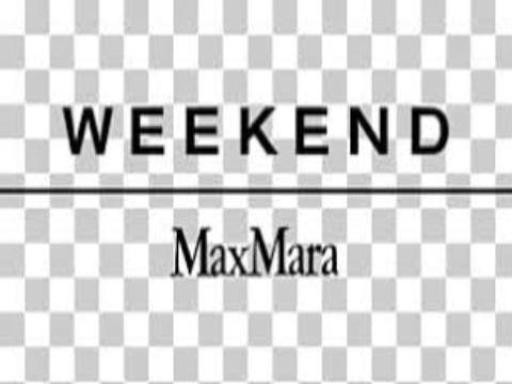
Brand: max mara
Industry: Clothes